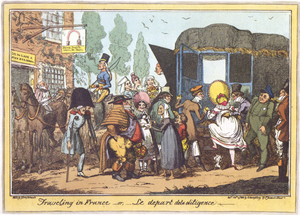
Le depart dela diligence: Le départ de l'entraîneur mail
Les personnages de La Comédie humaine d'Honoré de Balzac sont, suivant les décomptes, au nombre de 4 000 à 6 000. Un millier d'entre eux ont des liens familiaux.
La diligence est une voiture hippomobile pour le transport en commun.